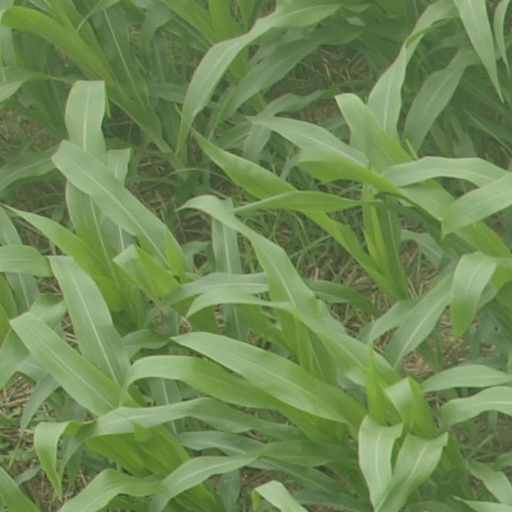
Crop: maize; corn